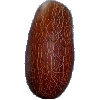
Label: Cucumber Ripe 1